Describe the emotion expressed in this image:  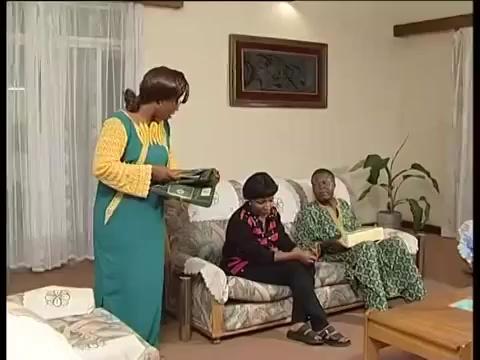
This person displays Suffering, valence and arousal with low intensity.